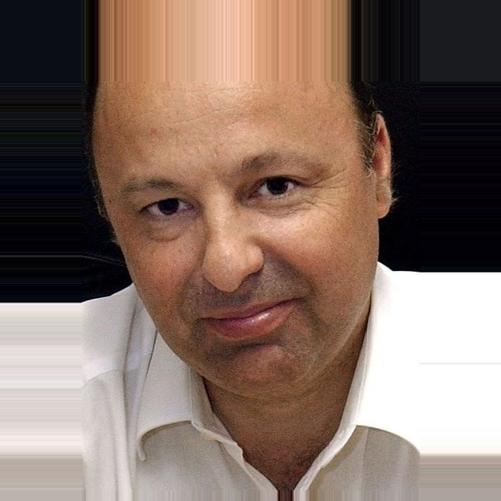
Age: 46